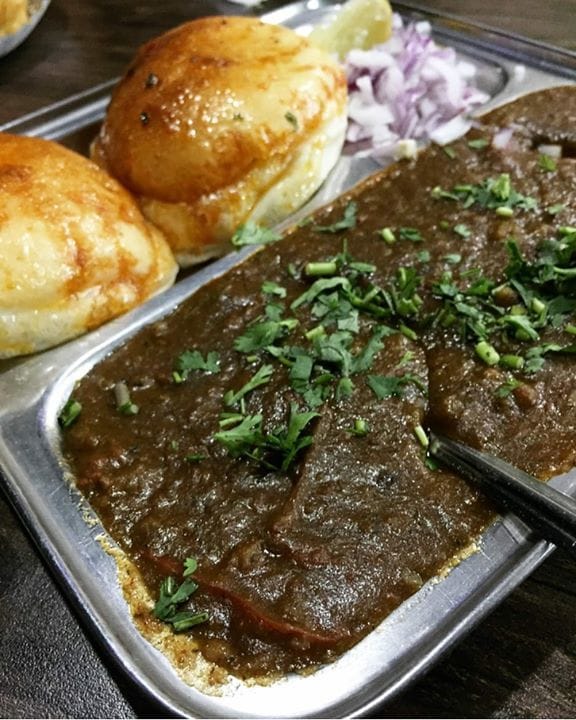
Dish: pav_bhaji